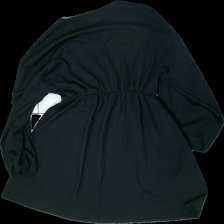
View: back
Type: Tunic
Category: Ladies
Brand: Gina Tricot
Colors: Black
Material: 100% polyester
Cut: V-collar
Size: S
Season: All
Price range: 50-100
Recommended usage: Reuse